Border Devils

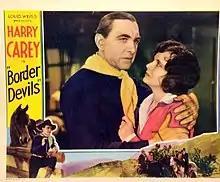
Lobby card for the American western film Border Devils (1932) with Harry Carey and Kathleen Collins (1903 – 1994).

Border Devils is a 1932 pre-Code American Western black and white sound film directed by William Nigh and starring Harry Carey, Kathleen Collins, and Gabby Hayes. The film is Collins's last role and her only sound film.